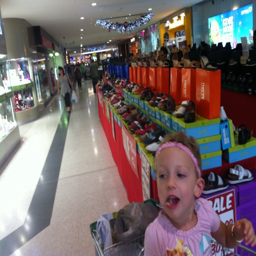
the nearby shopping center where a shoe store seems to pop up overnight in the middle of an aisle .